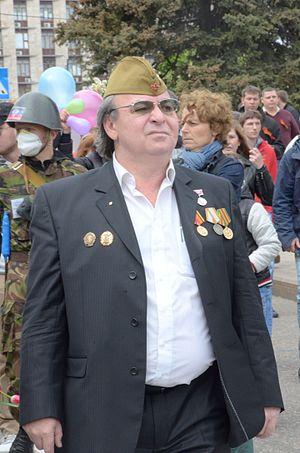
Alexandre Khryakov est un homme politique de Nouvelle-Russie. Il est le ministre de l'Information de la République populaire de Donetsk depuis 2014.